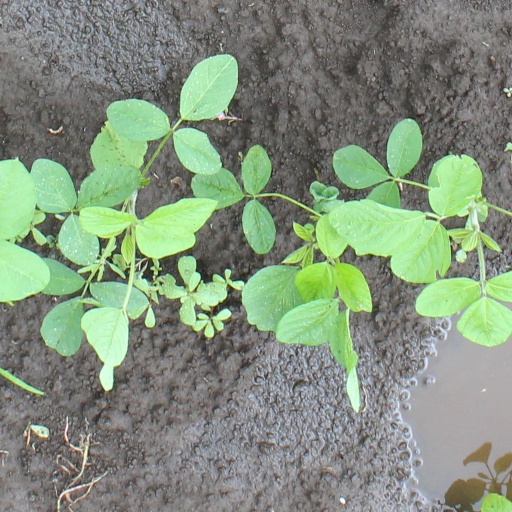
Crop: soybean